Dardick tround

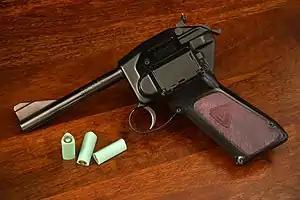
Dardick 1500 with trounds

The Dardick tround, or simply "tround" (triangular round), is a unique firearms cartridge developed by inventor David Dardick for use in his open-chamber firearms. Named for its convex triangular shape, the tround allowed the firearm's chamber to be open on one side, removing the requirement for reciprocating motion when chambering and ejecting a cartridge.